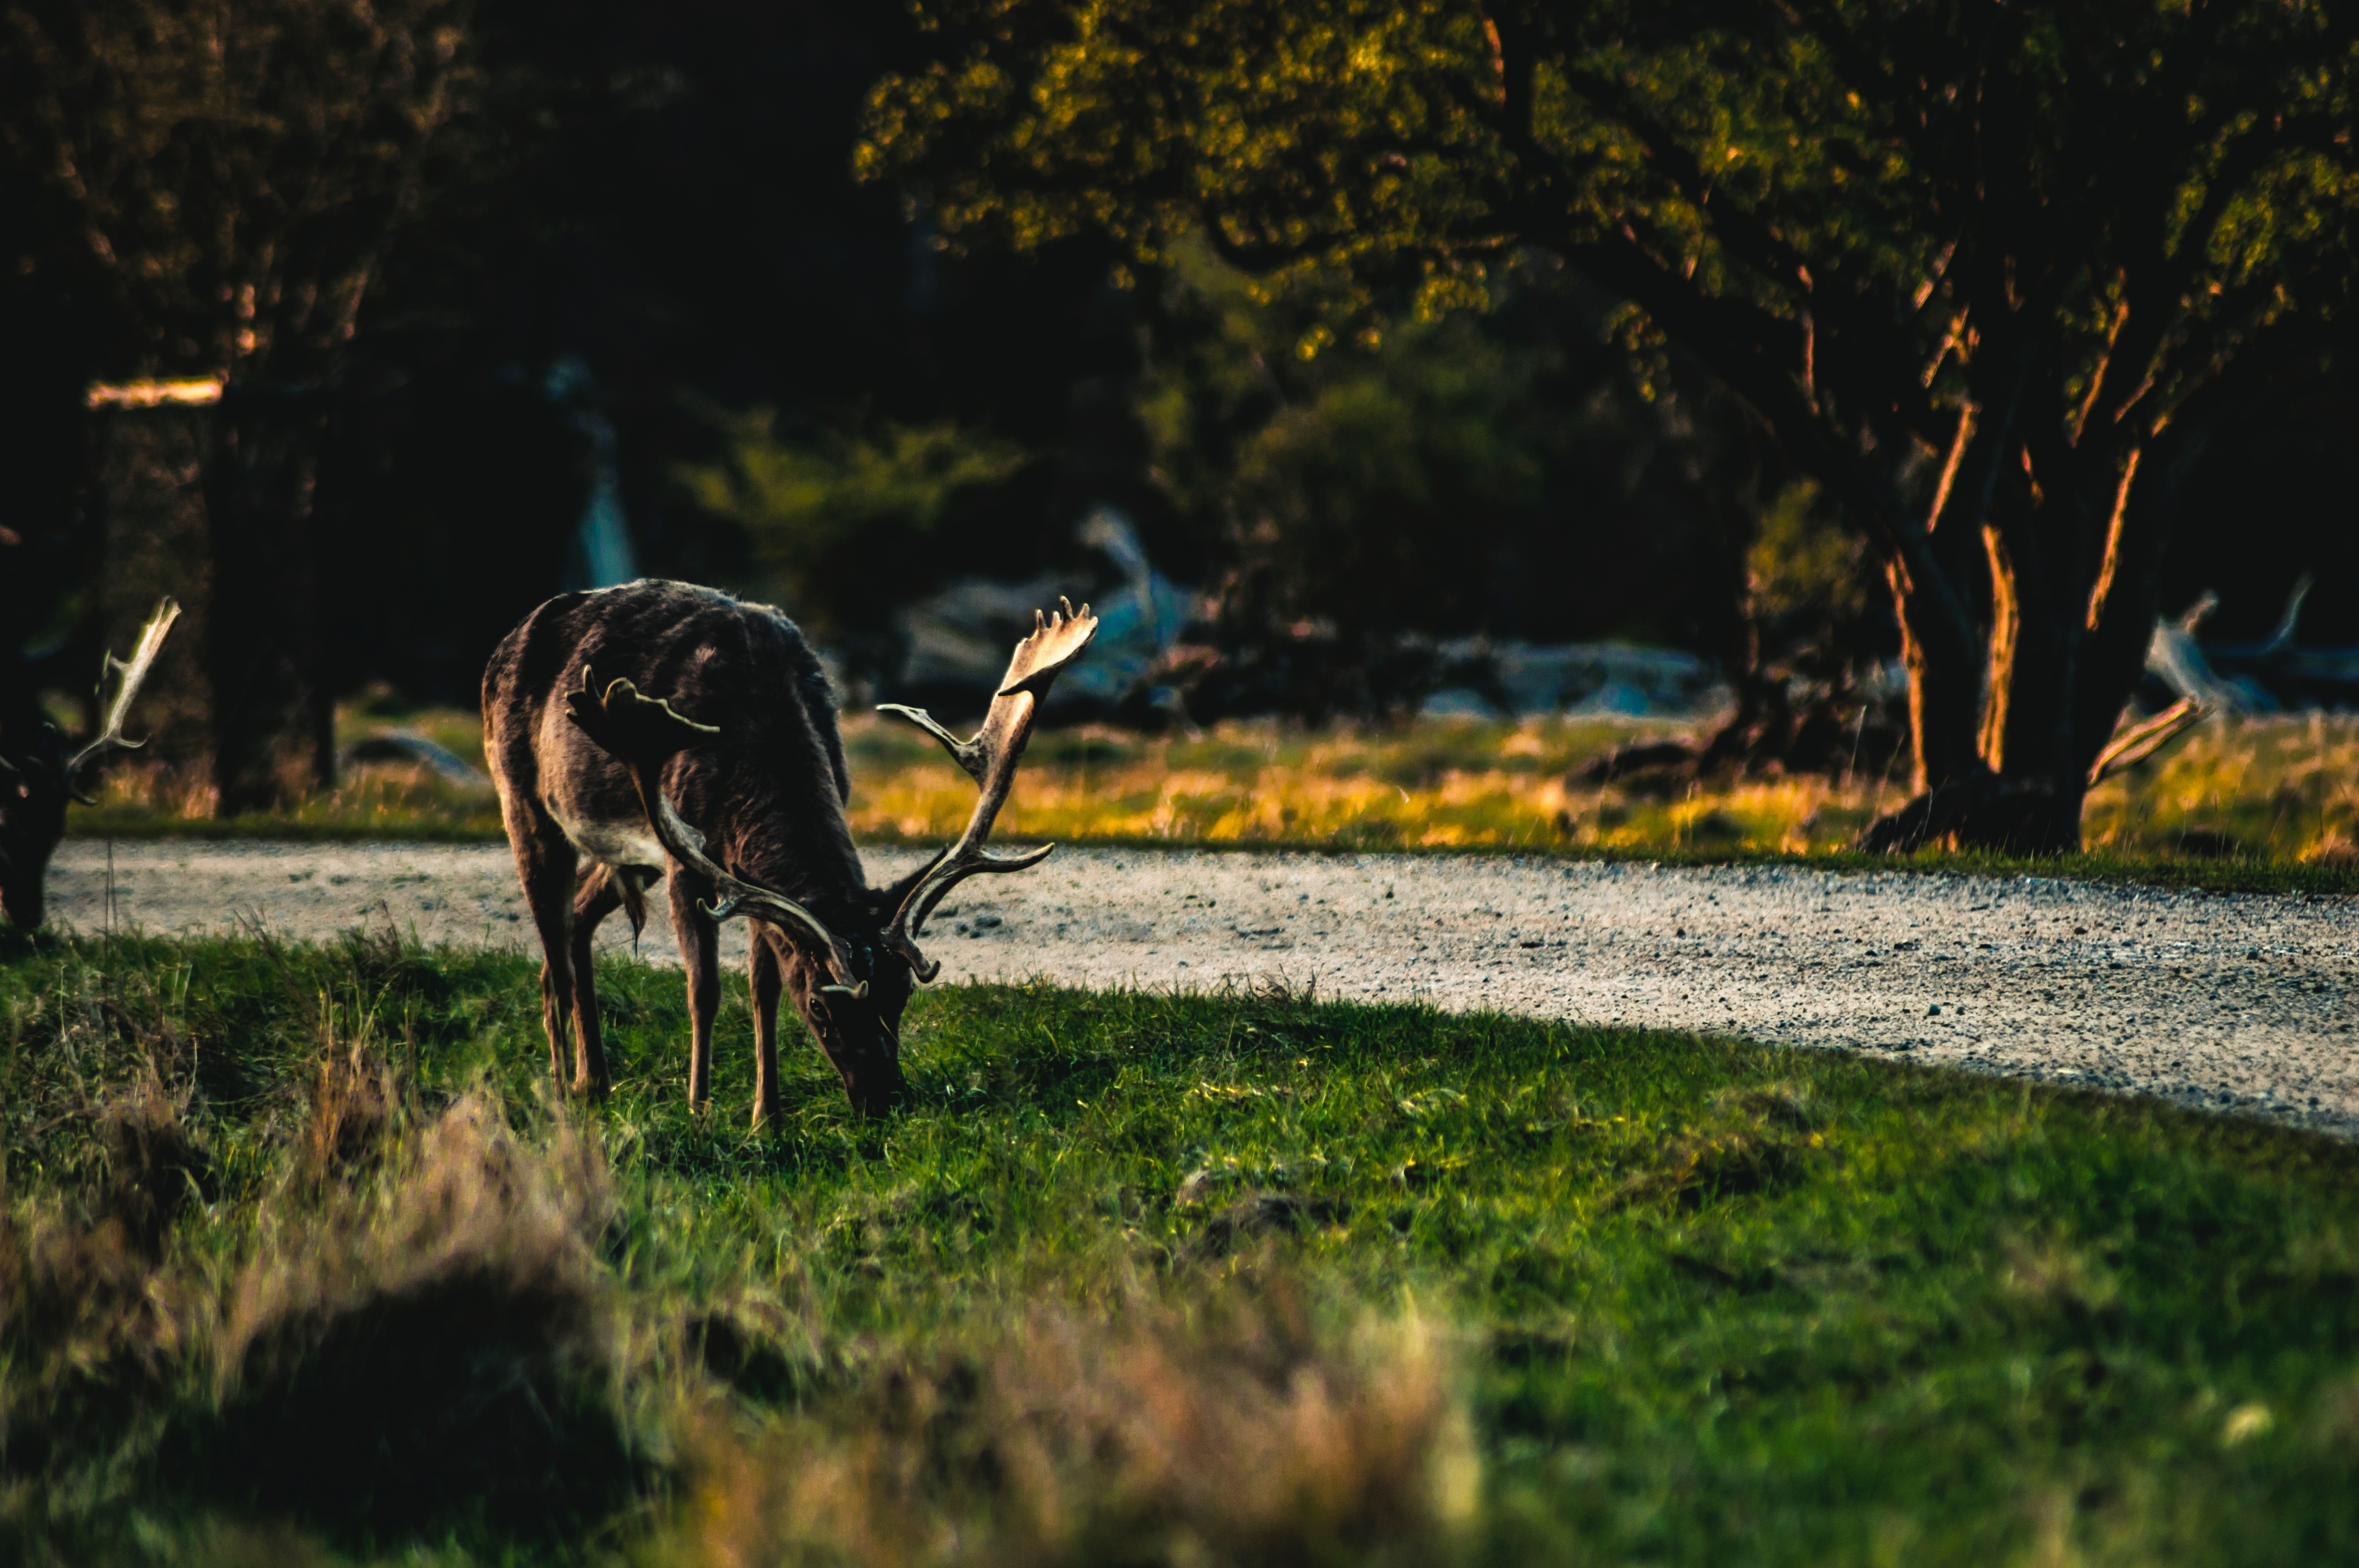
landscape, tree, water, nature, grass, branch, plant, sky, field, meadow, sunlight, morning, leaf, wildlife, deer, pasture, mammal, fauna, cool image, woodland, cool photo, grass family